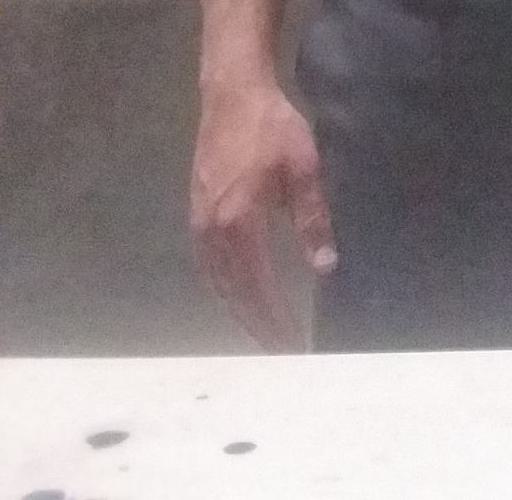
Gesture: no_gesture